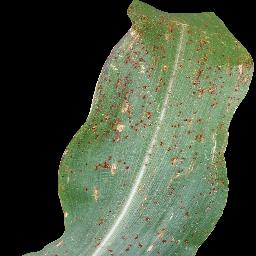
Label: Corn_(Maize)___Common_Rust